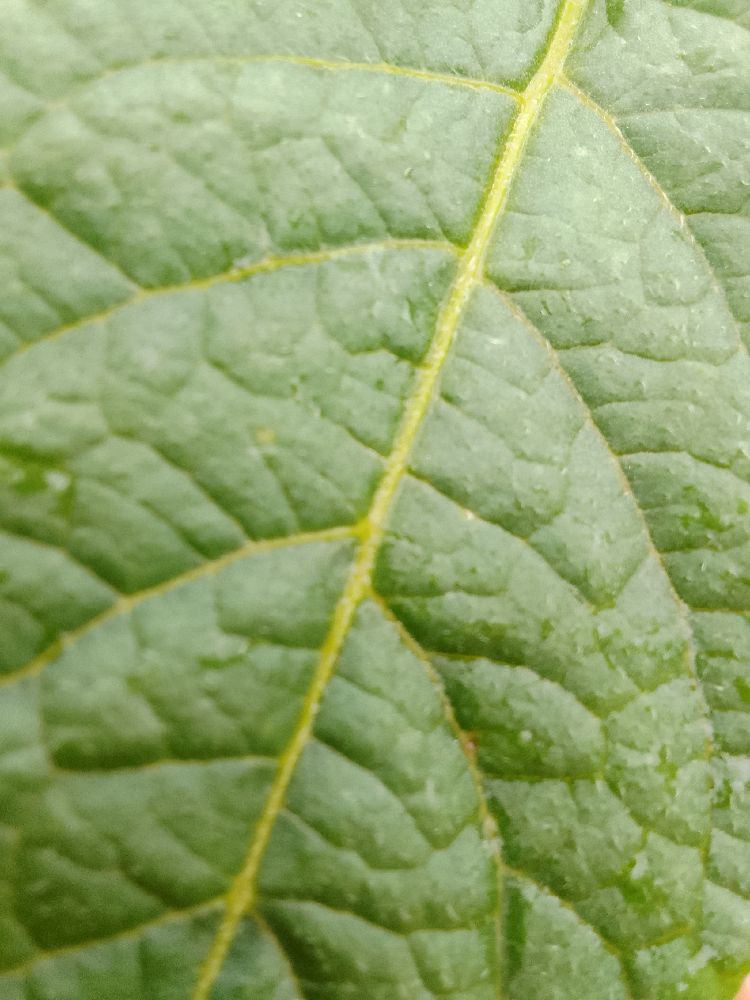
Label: Healthy